Heidi Long

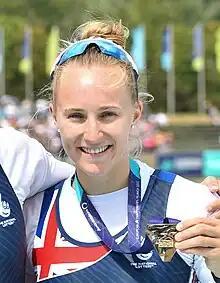
Long at the 2022 European Championships

Long won a gold medal in the coxless four at the 2022 European Rowing Championships and the 2022 World Rowing Championships.